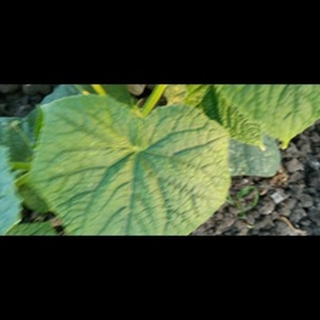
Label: healthy_cucumber